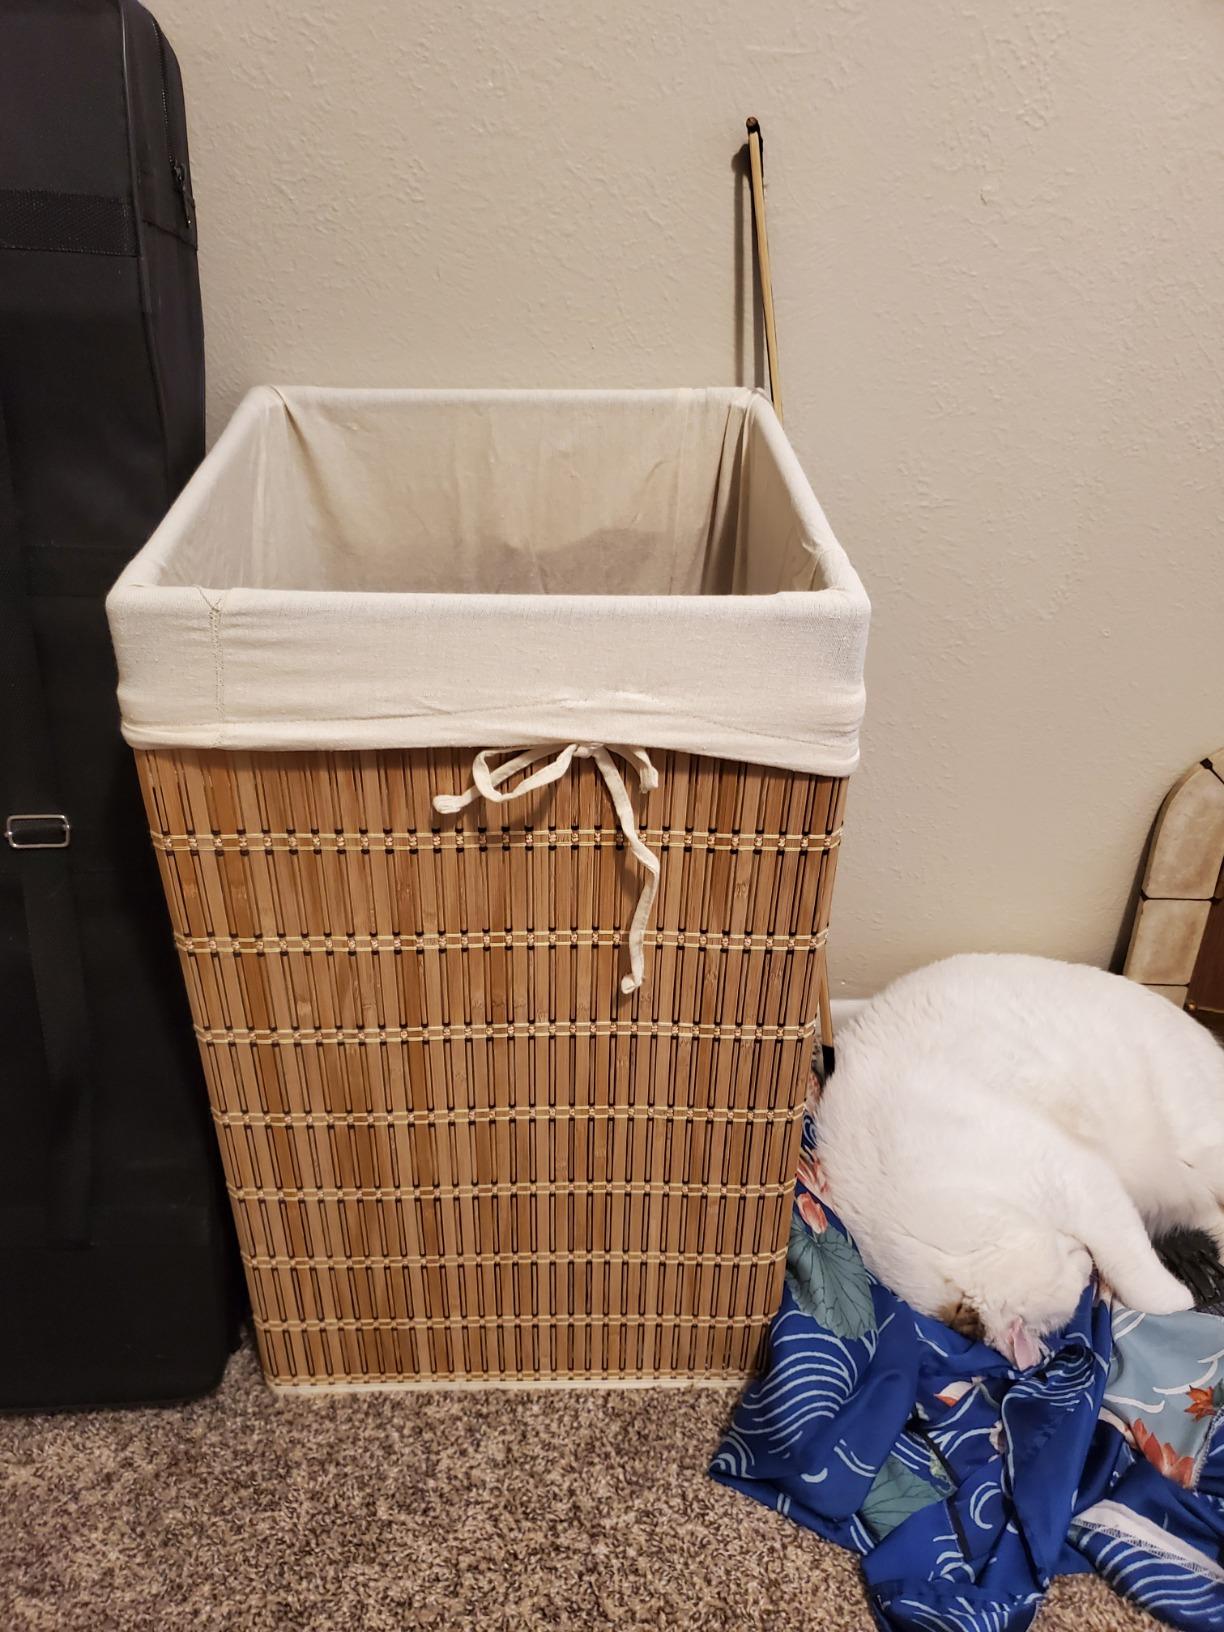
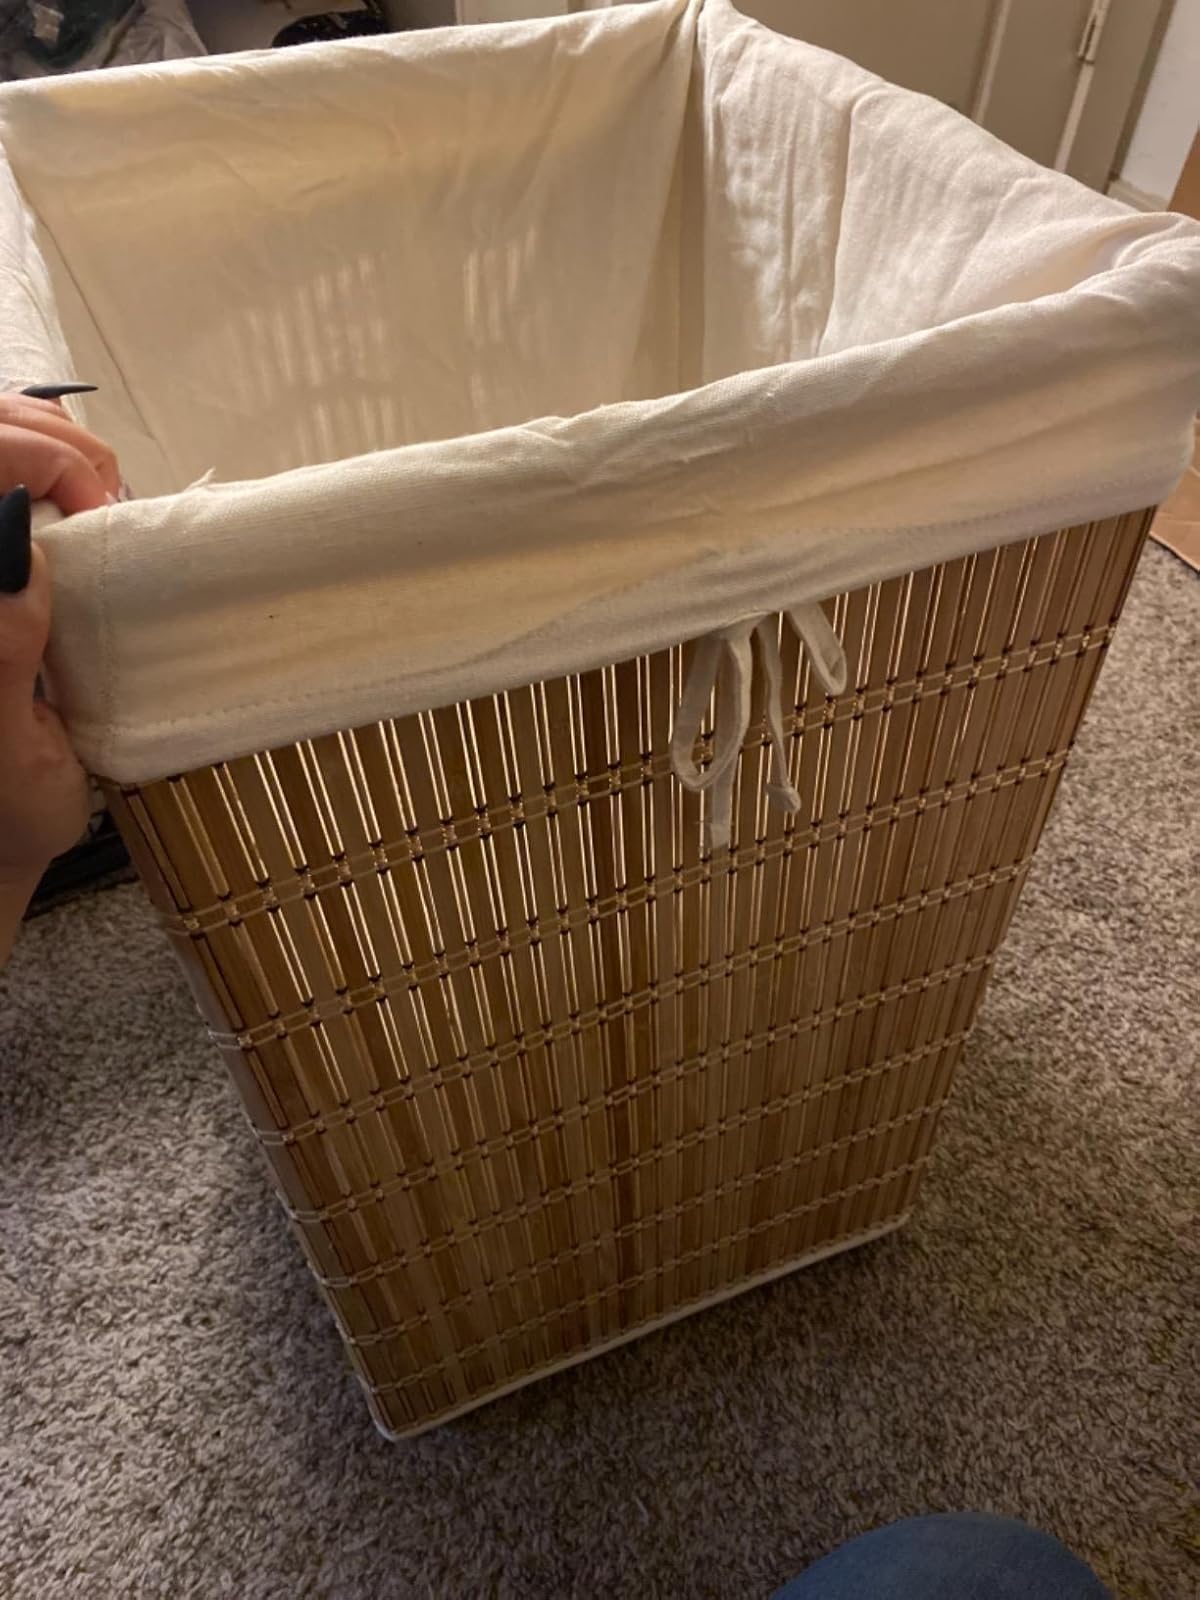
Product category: items_hamper
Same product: yes